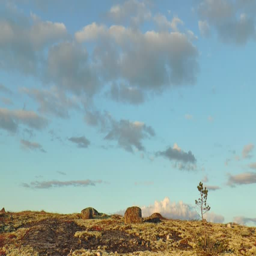
little lonely pine in autumn stony tundra against a background of floating clouds at sunset